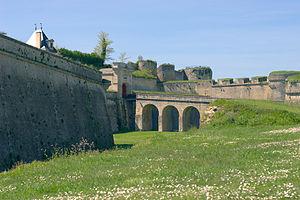
Blaye est une commune du Sud-Ouest de la France, située dans le département de la Gironde en région Nouvelle-Aquitaine. Ses habitants sont appelés les Blayais.